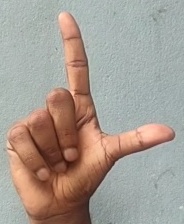
ASL sign: L